HMCS Fredericton (K245)

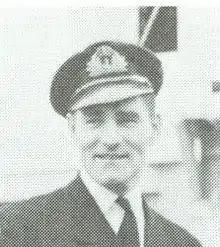
Lt. Cdr. J.E. Harrington who was commander 1942–1944.

"Fredericton" served during the Battle of the Atlantic from December 1941 to the end of the war in May 1945. After "Fredericton" was launched she spent a short time undergoing sea trials. From January to July 1942 she escorted convoys between Halifax, St. John's, New York City and Boston.